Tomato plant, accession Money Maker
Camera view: tilt-top (135 deg); turntable rotation: 120 degrees
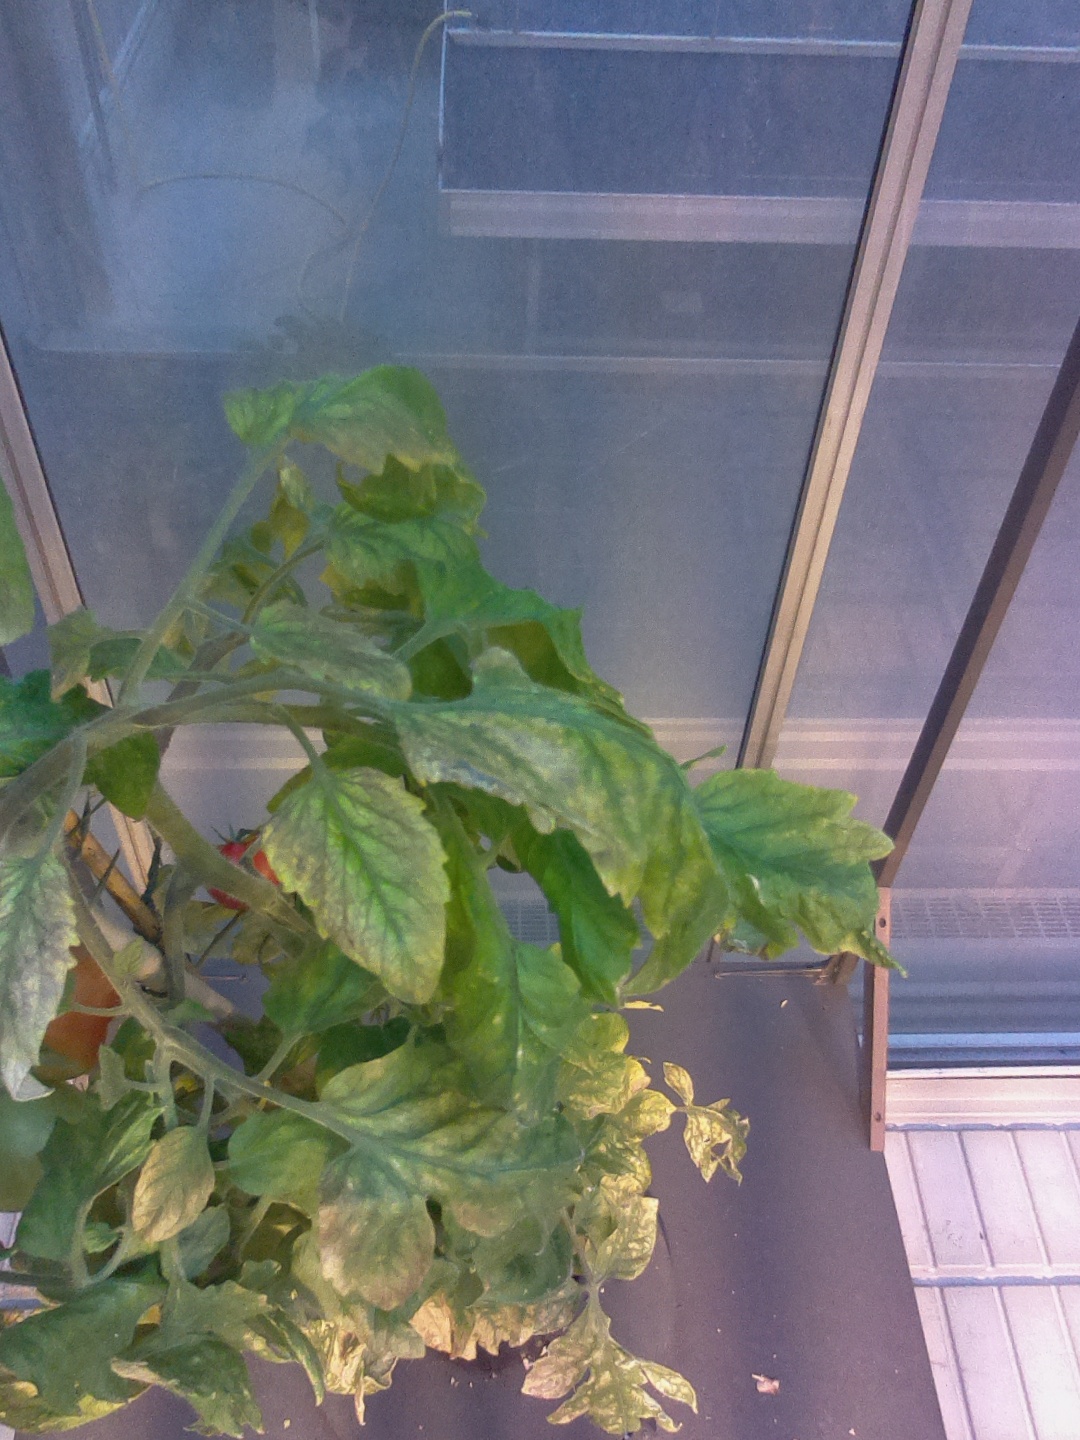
BBCH growth stage 81: 10%-20% of fruits show typical fully ripe color